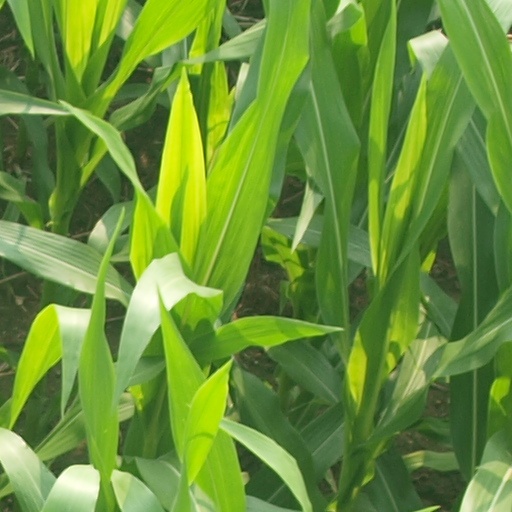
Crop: maize; corn